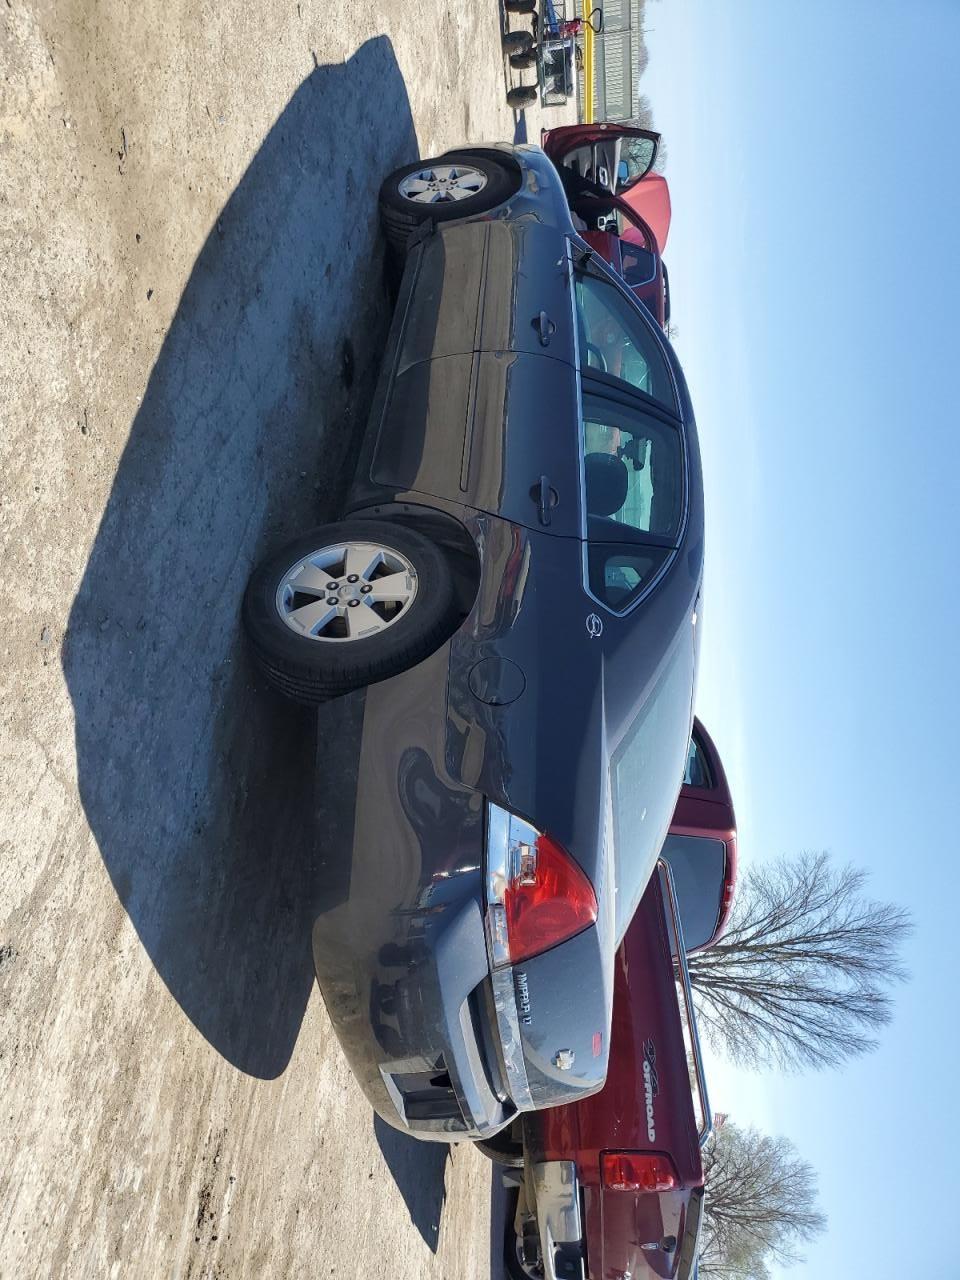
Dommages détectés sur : feu arrière gauche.
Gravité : majeur